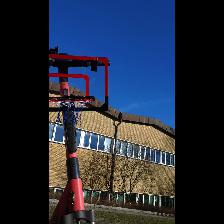
Label: NonHuman